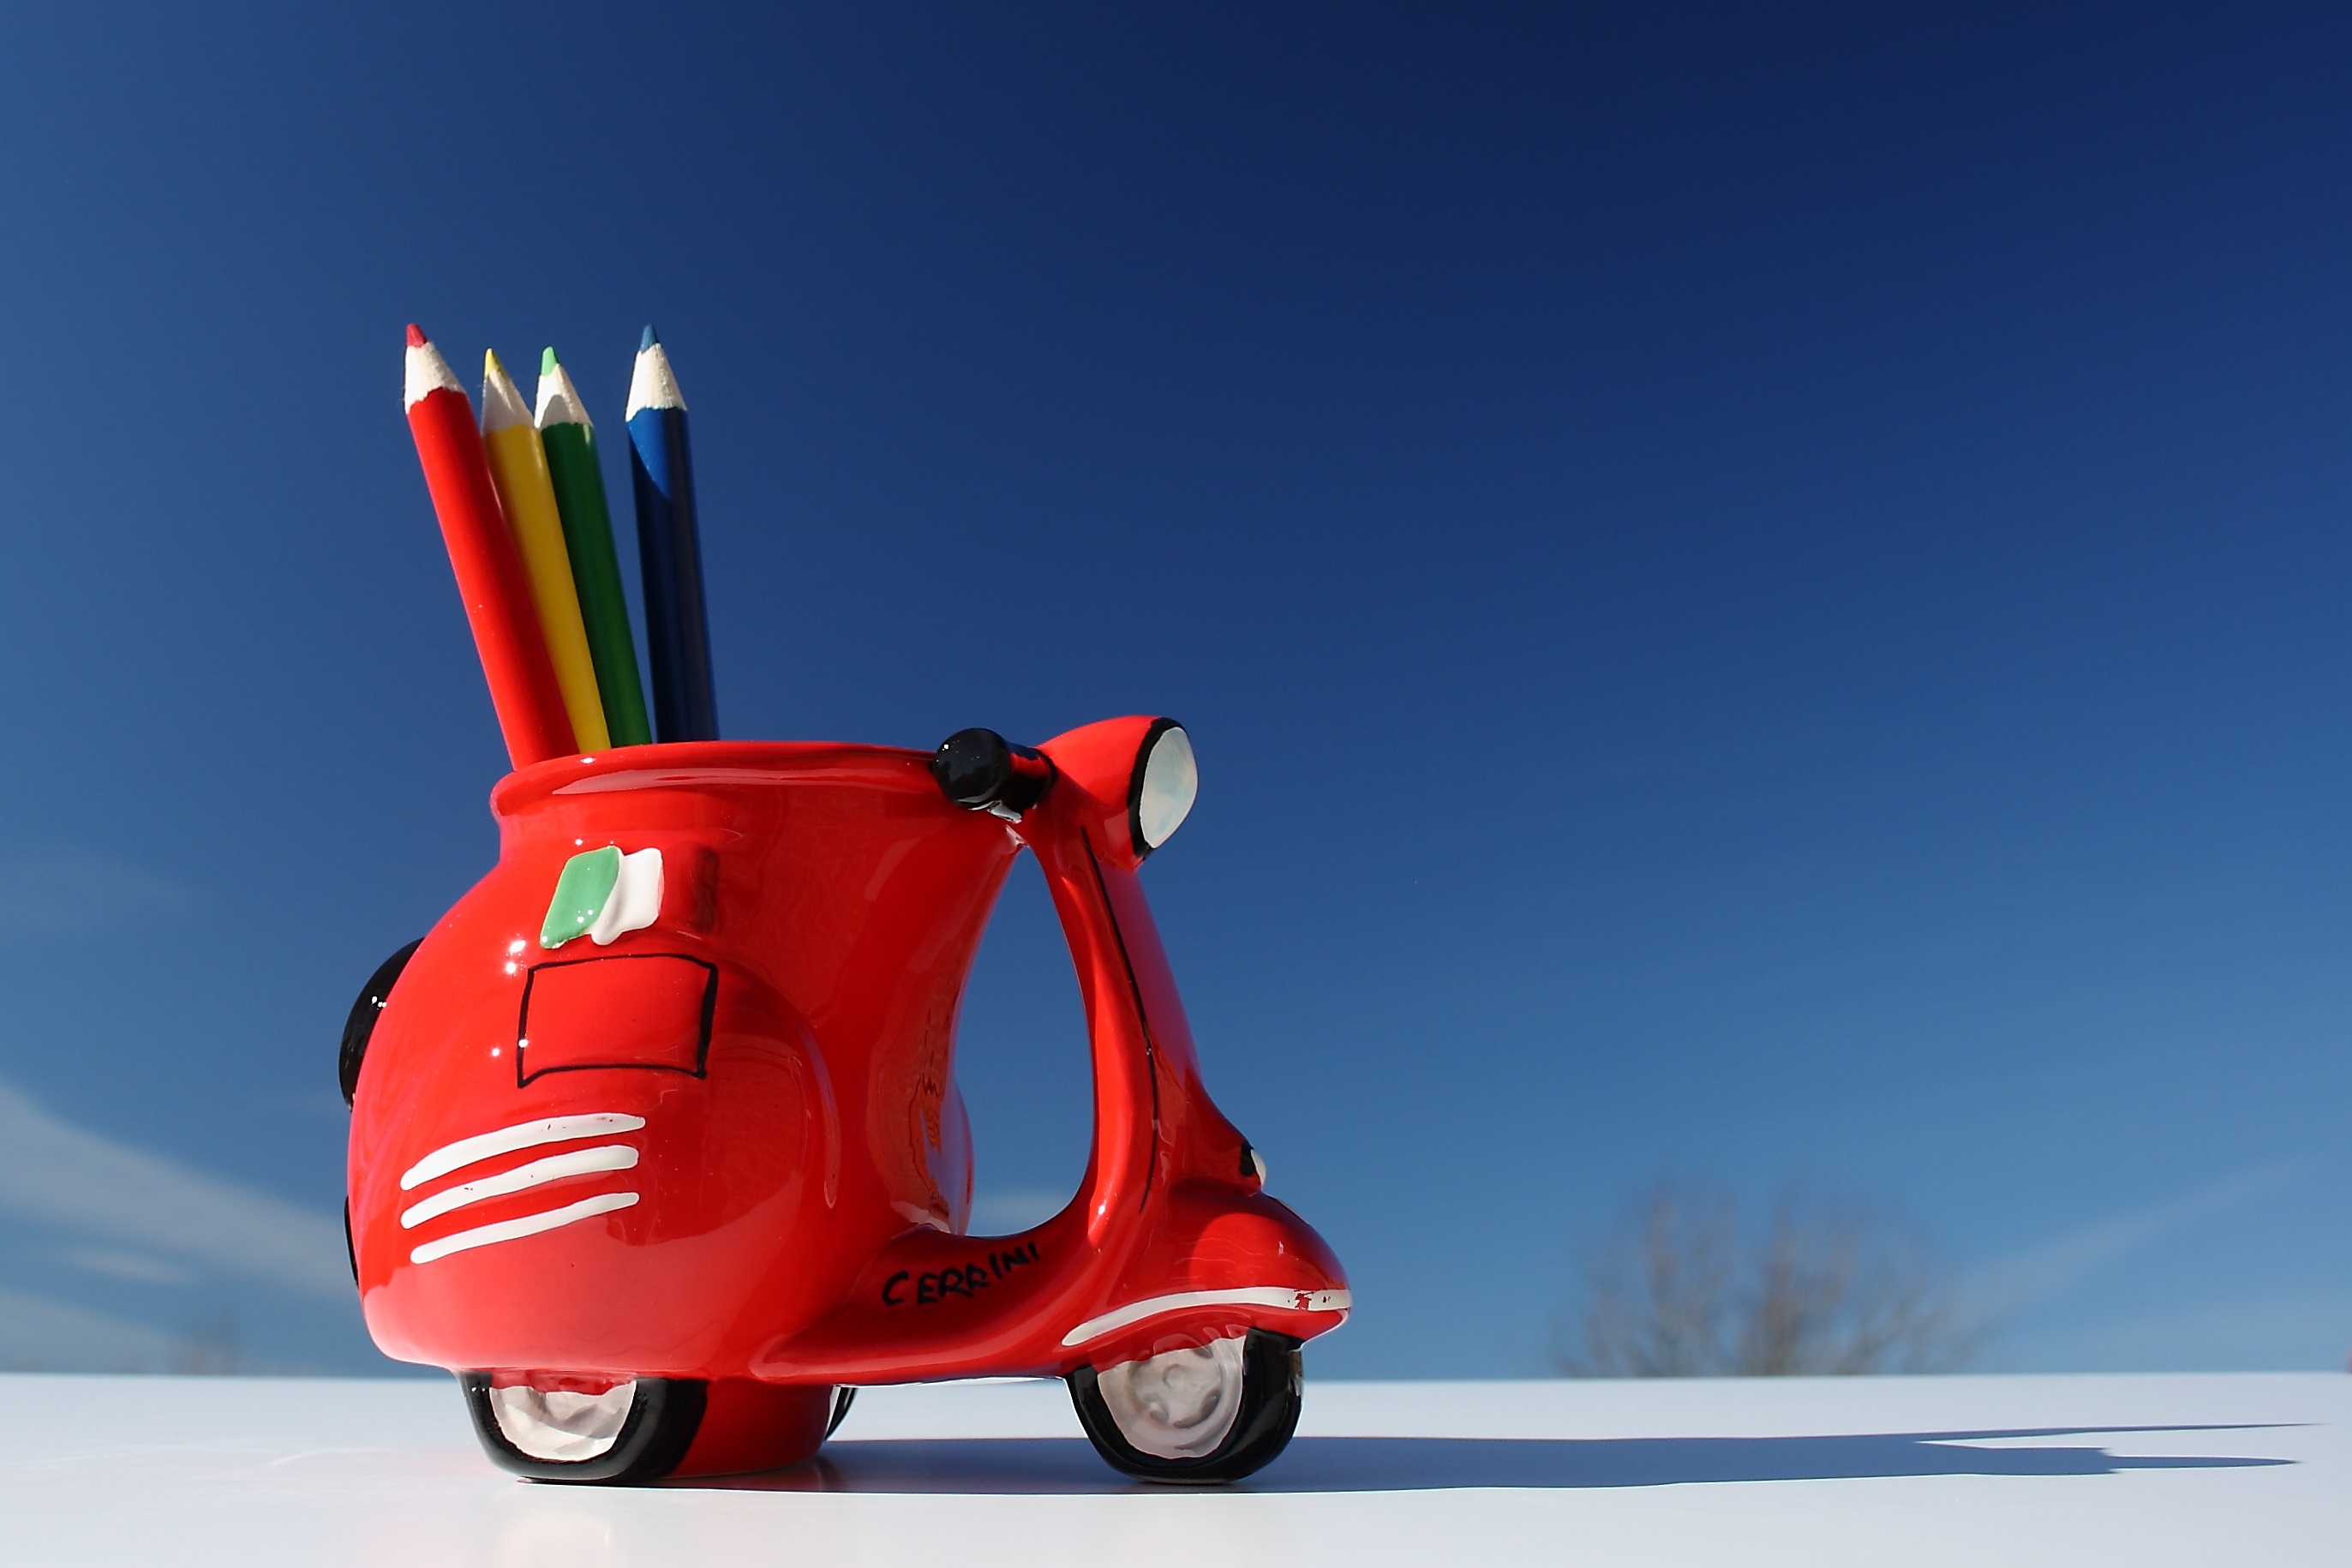
vehicle, colorful, colors, scooter, illustration, vespa, pencils, automotive design